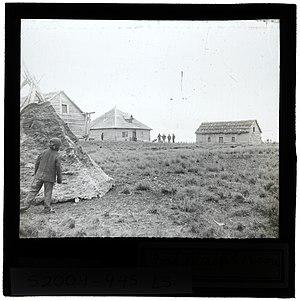
Le fort McPherson est une bourgade située dans la région d'Inuvik dans les Territoires du Nord-Ouest au Canada.